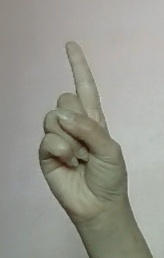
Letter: bb